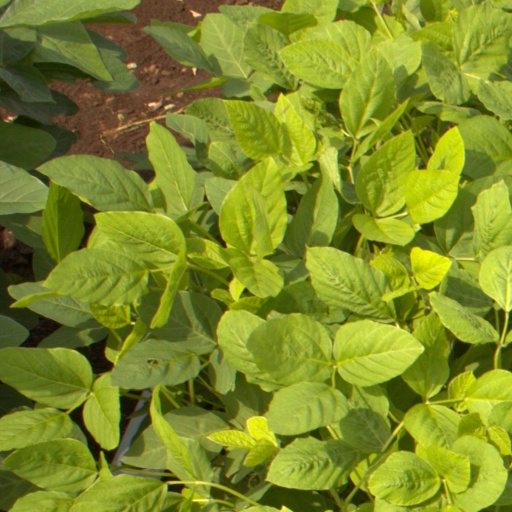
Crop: soybean